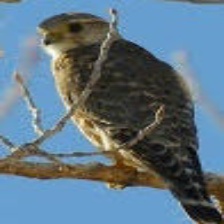
Species: MERLIN
Scientific name: FALCO COLUMBARIUS